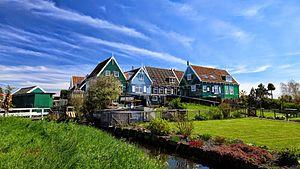
Waterland est une commune néerlandaise située en province de Hollande-Septentrionale. Elle est localisée au nord-est de la ville d'Amsterdam, sur le bord de l'IJsselmeer. Entre la côte et la presqu'île de Marken est située la Gouwzee. Lors du recensement de 2019, elle compte 17 315 habitants. La commune comporte la ville de Monnickendam et les villages de Broek in Waterland, Het Schouw, Ilpendam, Katwoude, Marken, Uitdam, Watergang et Zuiderwoude.